Glaciar Rocoso Cove

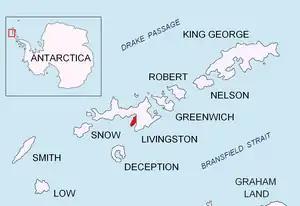
Location of Hurd Peninsula on Livingston Island in the South Shetland Islands.

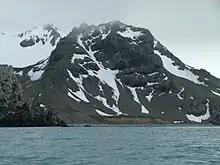
Glaciar Rocoso Cove surmounted by Nusha Hill, with Doc Peak in the background.

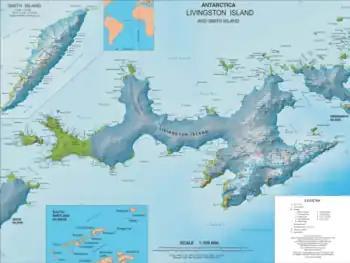
Topographic map of Livingston Island and Smith Island.

Glaciar Rocoso Cove is a small open cove, part of False Bay, Livingston Island in the South Shetland Islands, Antarctica. It is 920 m wide and indenting for 180 m the southeast coast of Hurd Peninsula east-northeast of Binn Peak and south-southwest of Nusha Hill. The area was visited by early 19th century sealers.